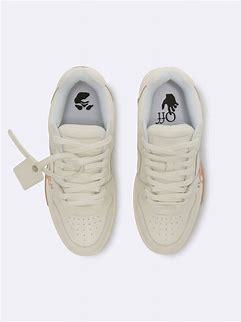
Brand: Off-White
Model: Off Out Of Office For Walking